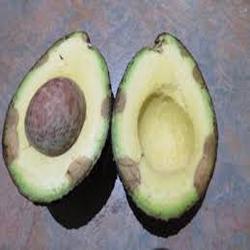
Label: Avocado